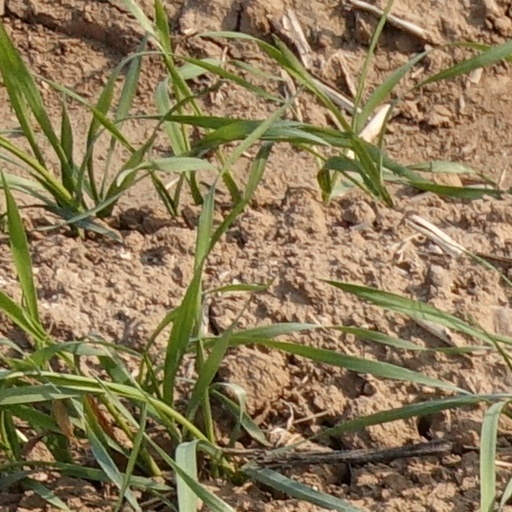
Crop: wheat